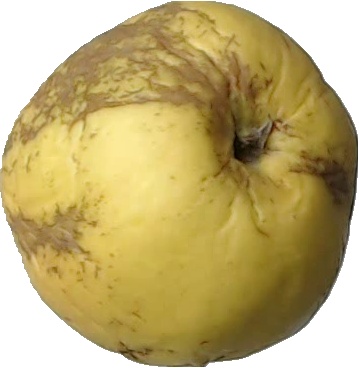
Label: apple_golden_1